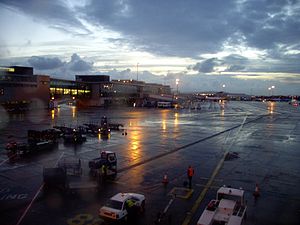
Dublin Lufthavn
Dublin Lufthavn er den største lufthavn i Irland med over 23,2 millioner passagerer i 2007, hvoraf omkring 22,3 millioner fløj fra eller til udenlandske destinationer. I 2013 var der 20,2 millioner passagerer.